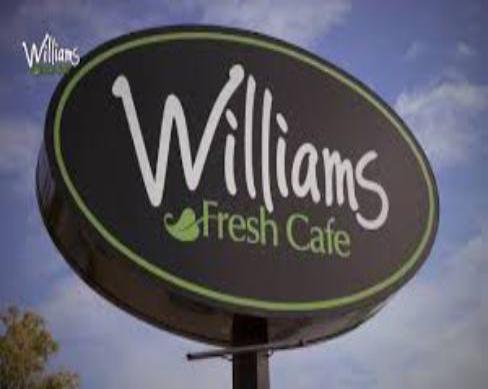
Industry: Food